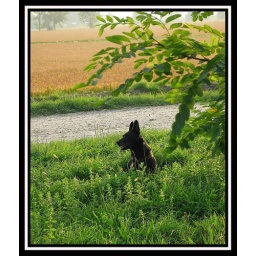
Portrait in green, yellow + some white